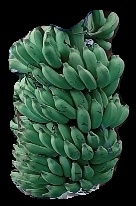
Variety: elakki-bale
Grade: grade1